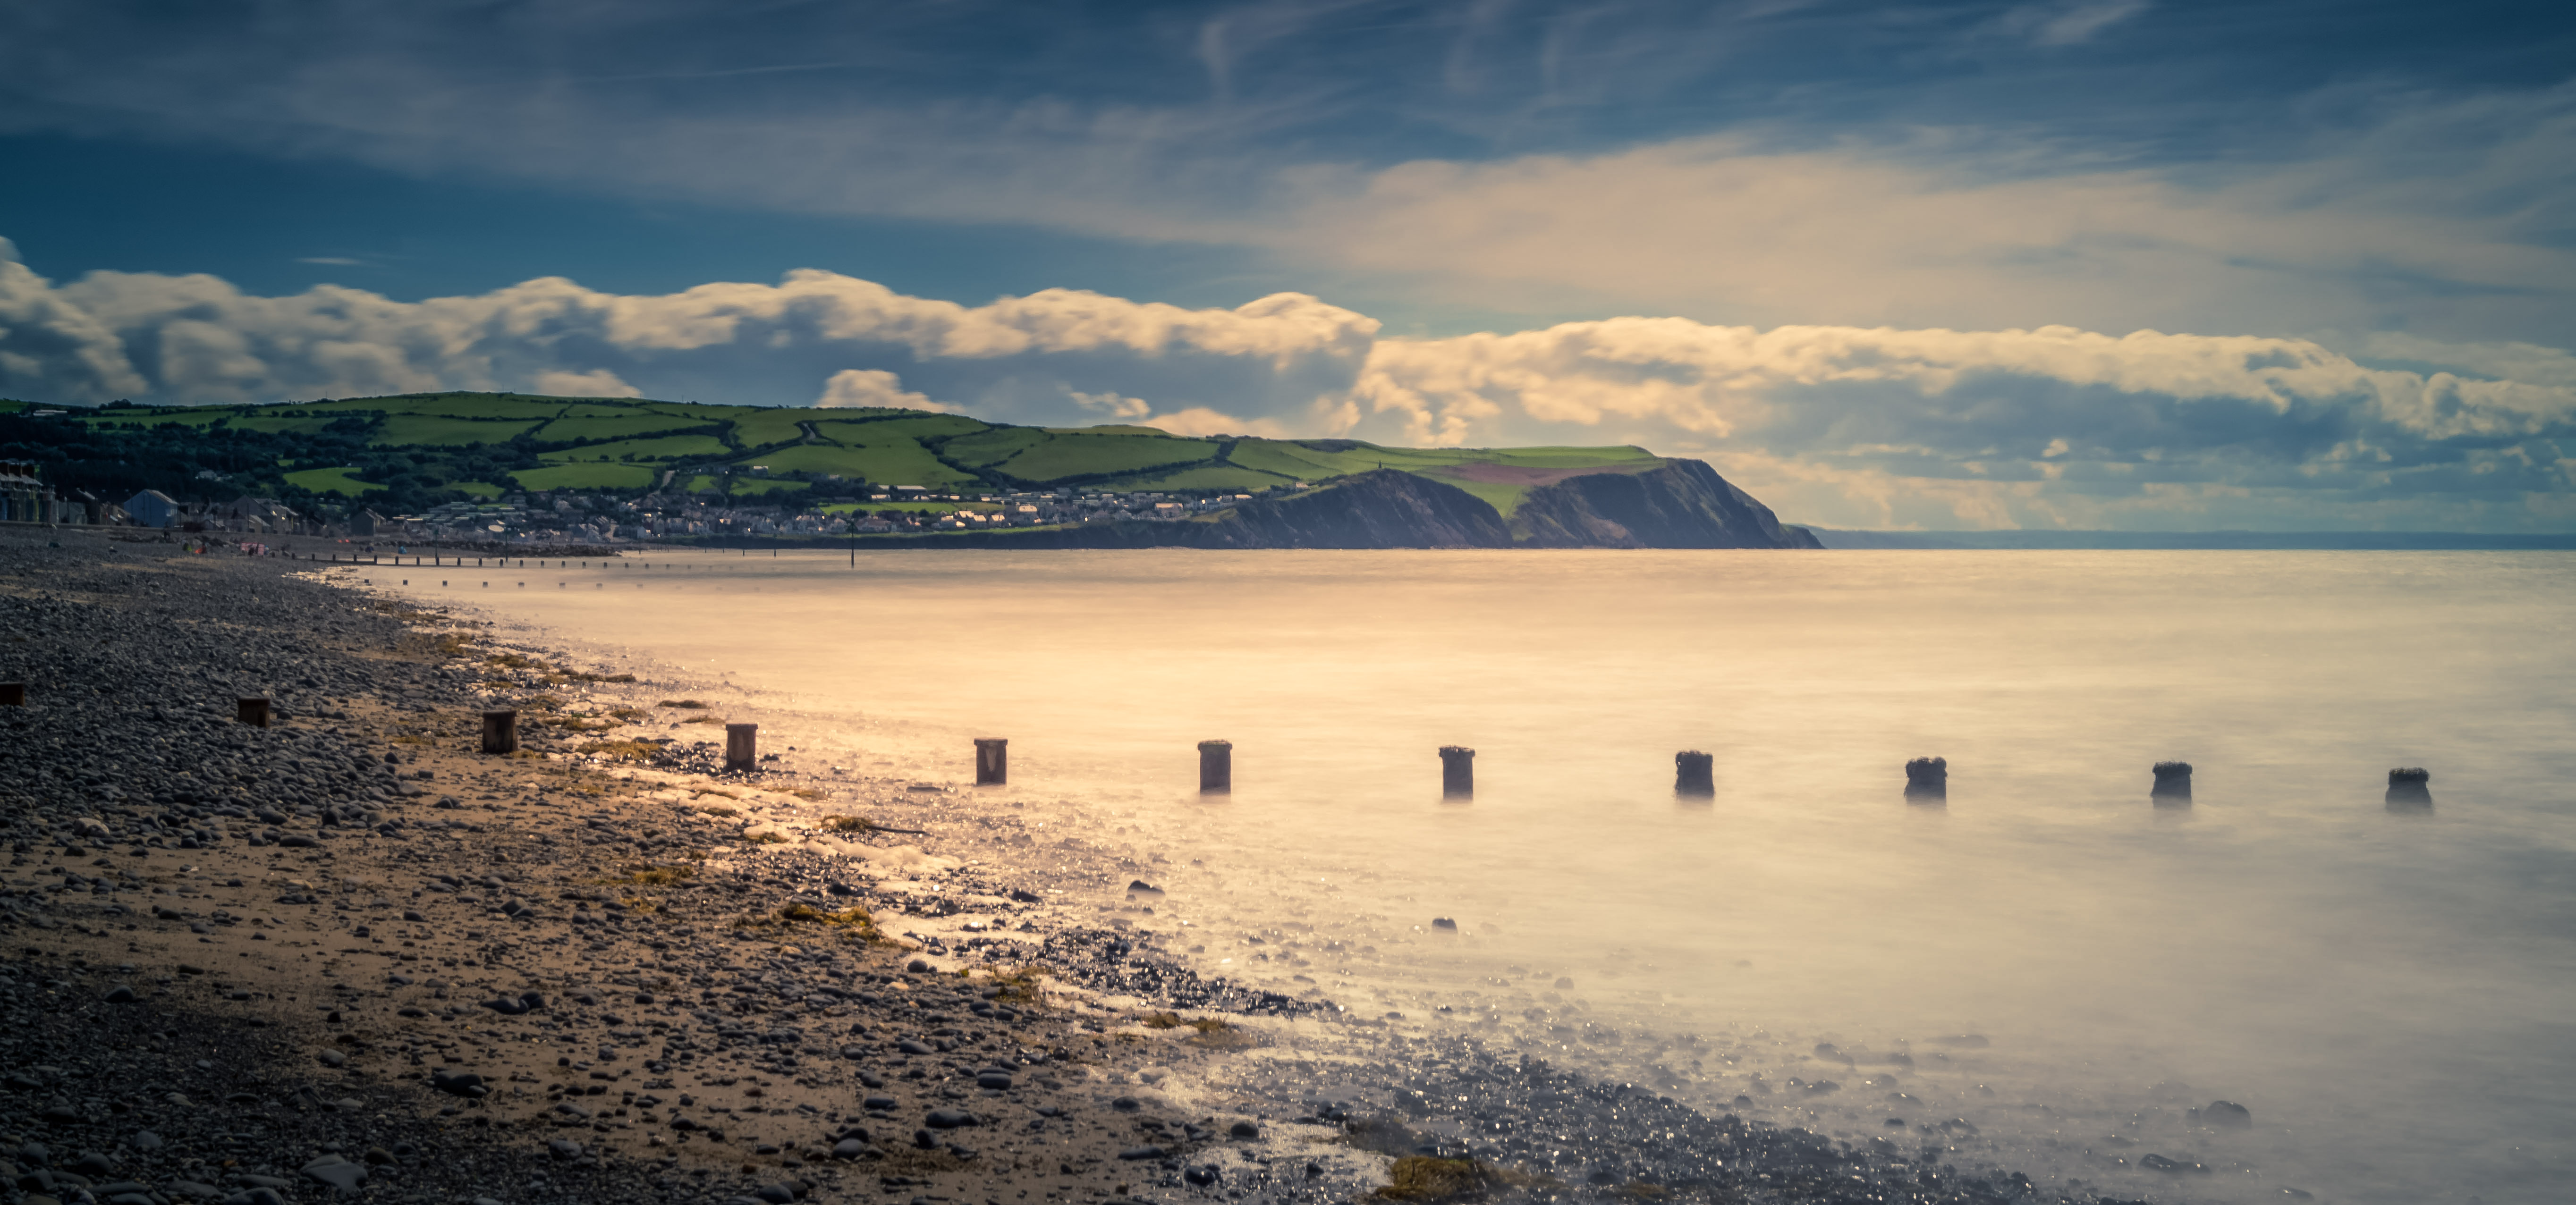
beach, landscape, sea, coast, water, nature, sand, ocean, horizon, post, cloud, sky, sunrise, sunset, field, sunlight, cloudy, morning, hill, shore, wave, lake, dawn, coastal, stone, cliff, seaside, dusk, evening, log, reflection, bay, reservoir, body of water, hills, wales, stones, waves, clouds, exposure, fields, cliffs, posts, big, stop, filter, nd, loch, hilly, stony, both, ceredigion, stopper, meteorological phenomenon, atmospheric phenomenon